New York City Police Department Strategic Response Group

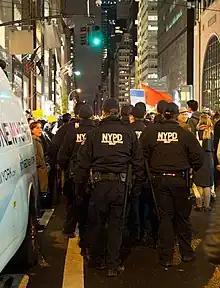
Strategic Response Group with riot batons at a protest near Trump Tower in 2016

The New York Police Department's Strategic Response Group (SRG) is a unit of the New York City Police Department (NYPD) formed in 2015 for all counter-terrorism and the policing of protests and/or riots.